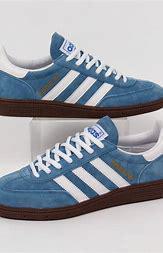
Brand: Adidas
Model: Handball Spezial